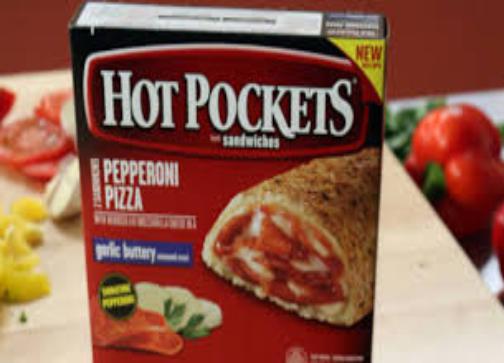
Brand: Hot Pockets
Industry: Food